A Dangerous Affair (1931 film)

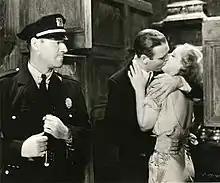

mystery film directed by Edward Sedgwick and starring Jack Holt, Ralph Graves and Sally Blane.